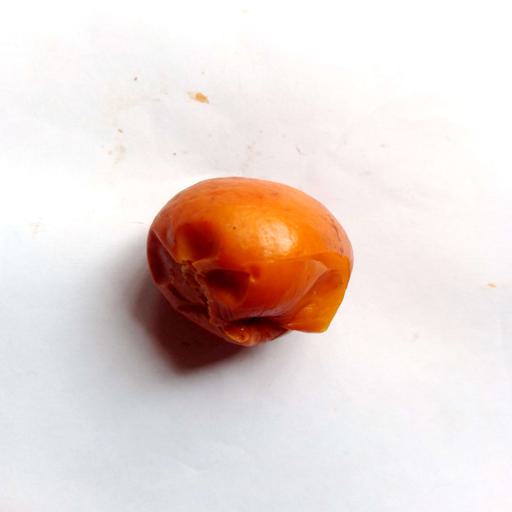
Label: bruised